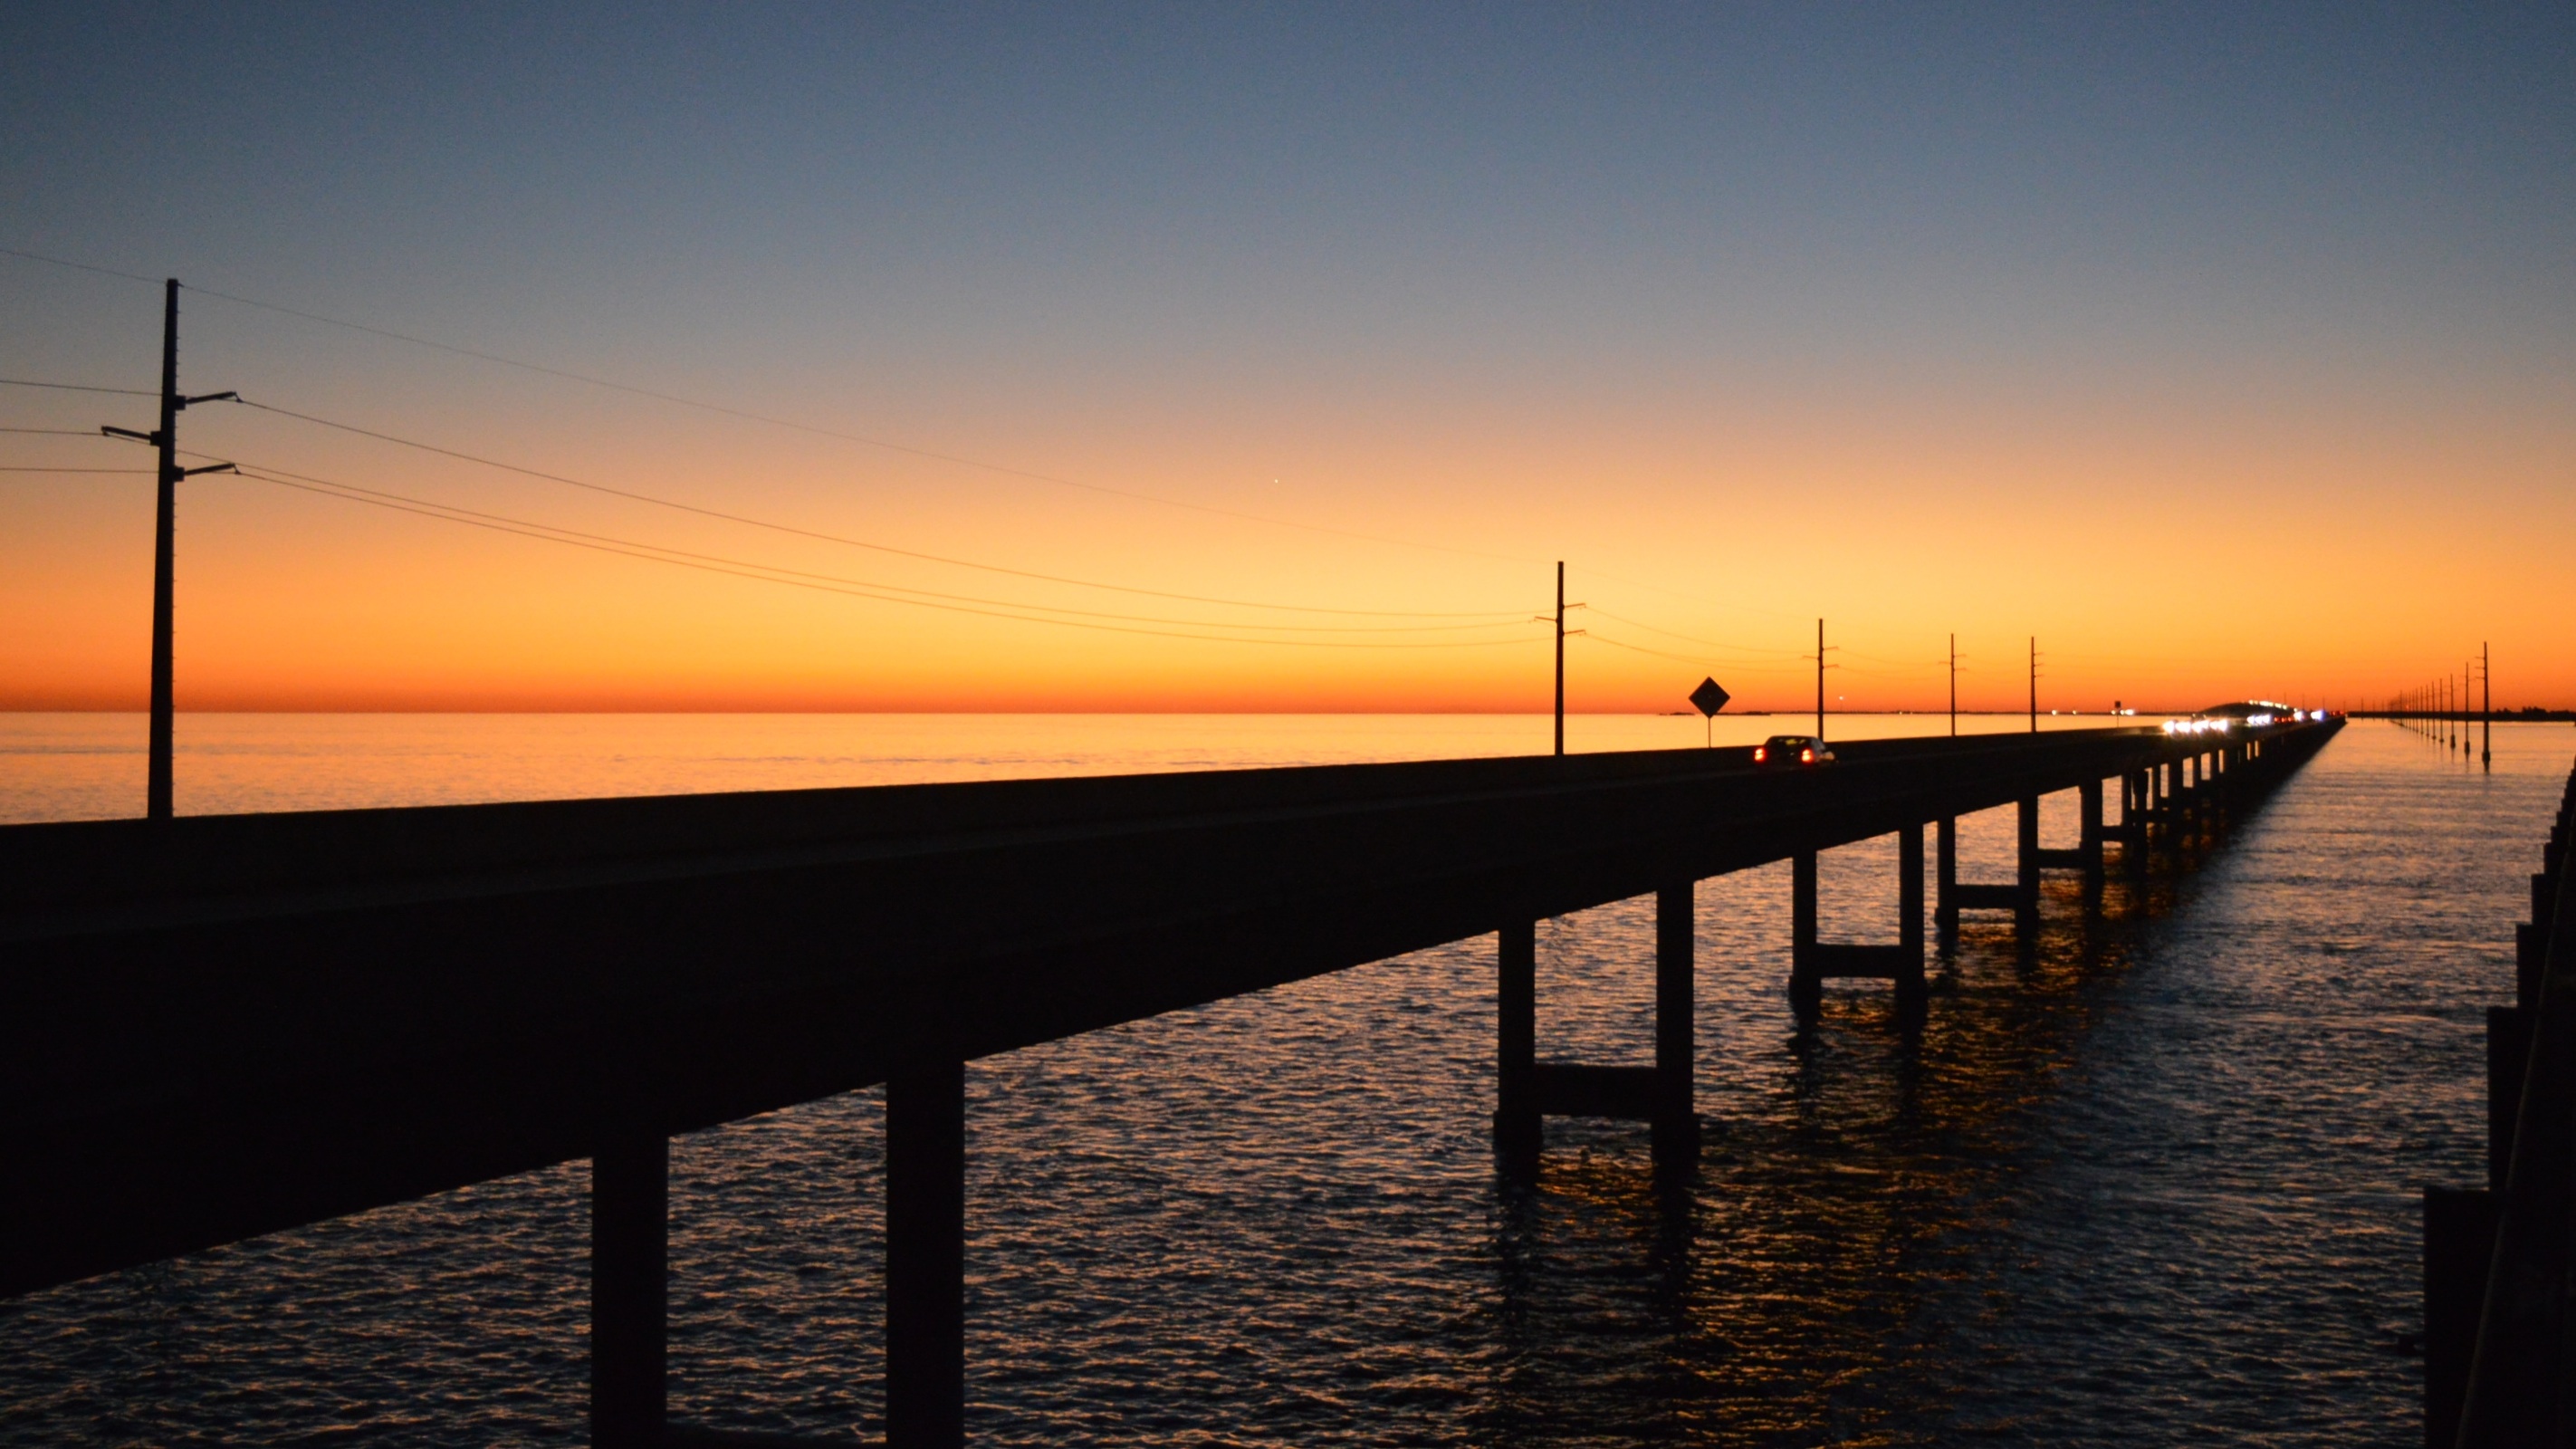
beach, sea, coast, ocean, horizon, dock, sun, sunrise, sunset, sunlight, morning, shore, dawn, pier, dusk, evening, reflection, afterglow